Boston–Edison Historic District

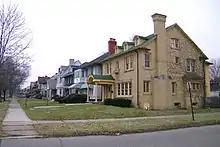
A street scape on Edison Avenue

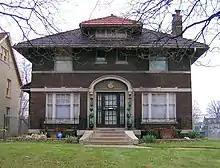
A three-story colonial on Chicago Boulevard near Hamilton

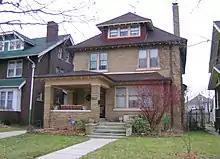
A modest three-story vernacular on Edison Avenue

One of the earliest residents of the Boston-Edison neighborhood, Henry Ford, was also one of the most well-known. In 1907, Ford had a brick and limestone Italian Renaissance Revival residence built at the corner of Edison and Second at a cost of $483,253. Ford and his wife, Clara, moved in the next year, residing in the neighborhood until 1915, when they moved to Fair Lane, their estate in Dearborn. During the time that Ford lived in Boston–Edison, his introduction of the Model T, mass production methods, and wage-price theories revolutionized American industry. Henry Ford built a machine shop above the garage, situated behind the house for his son Edsel to support and encourage Edsel's interest in automobile design. A historical marker issued by the State of Michigan, describing the history and significance of the home, is located on the front lawn.